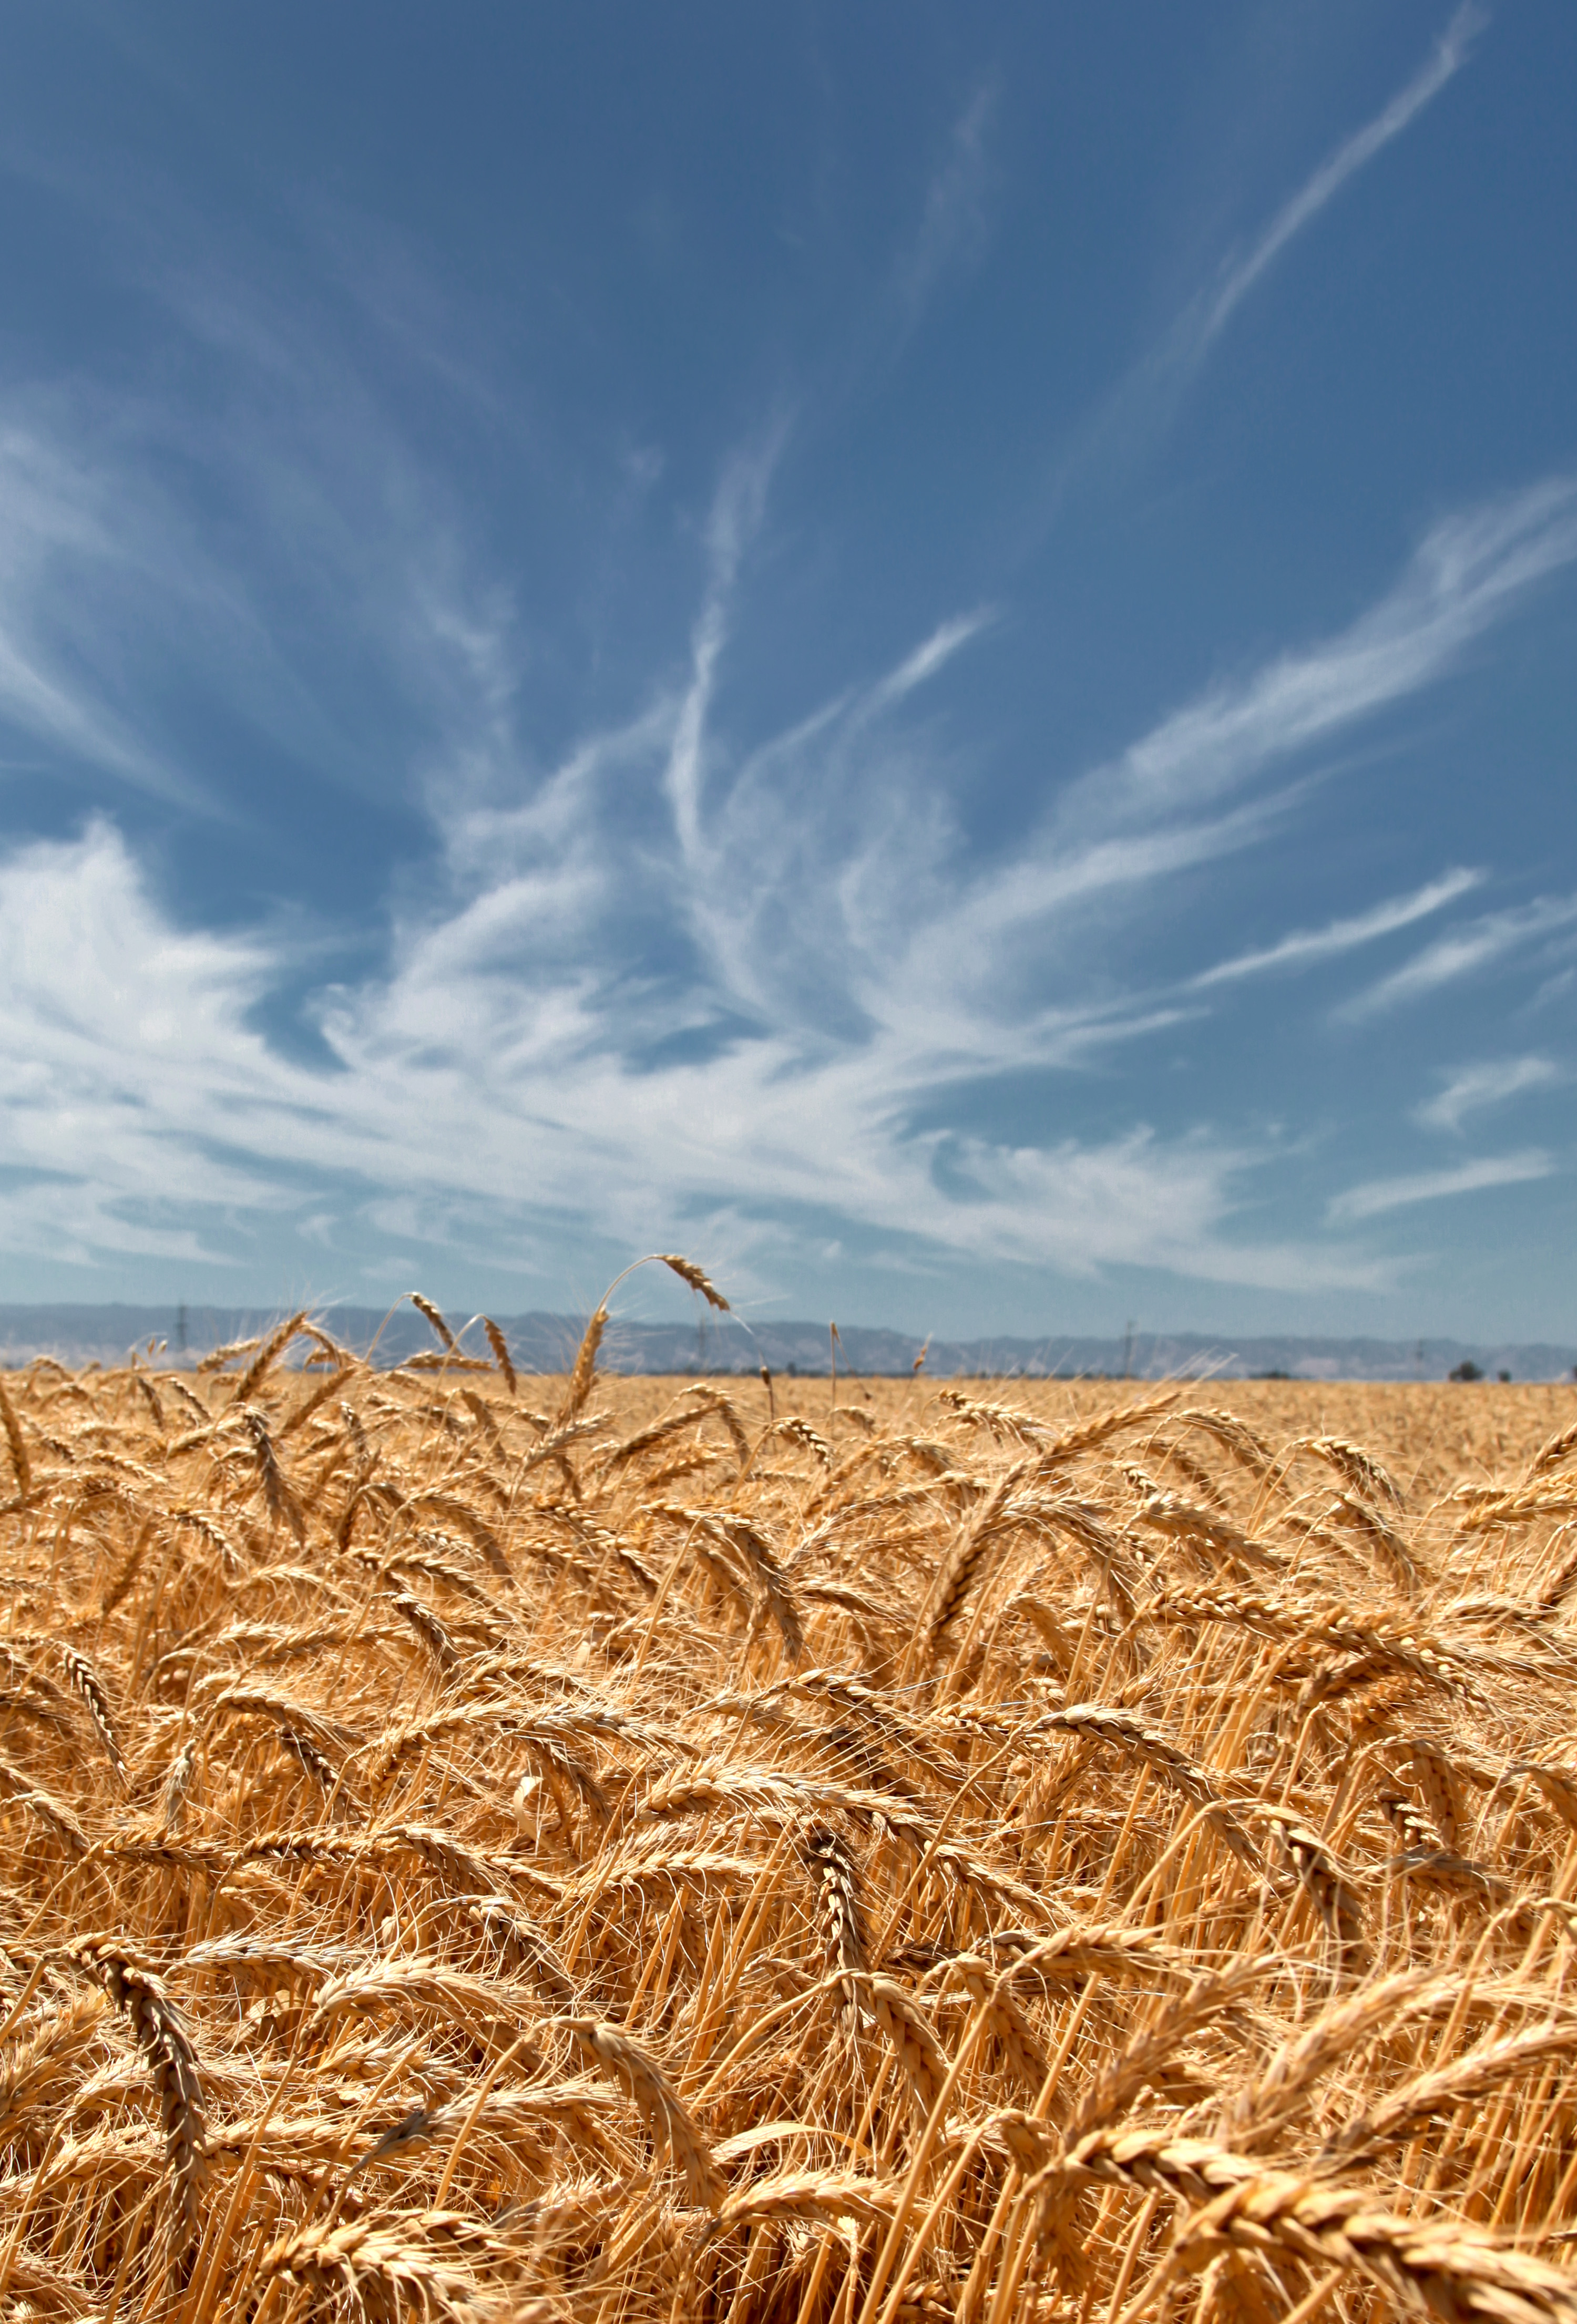
horizon, cloud, plant, sky, field, farm, wheat, grain, prairie, food, crop, america, soil, agriculture, plain, grassland, rye, solano, californiagrown, bayarea, flowering plant, growers, commodity, grass family, land plant, food grain